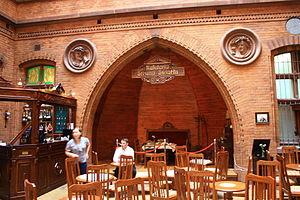
Une cafétéria est un lieu de restauration où il n'y a pas de service à table. C'est également un débit de boissons où l'on peut consommer du café et d'autres boissons non alcoolisées. Le consommateur se sert généralement comme dans un libre-service, à l'aide de plateaux individuels.